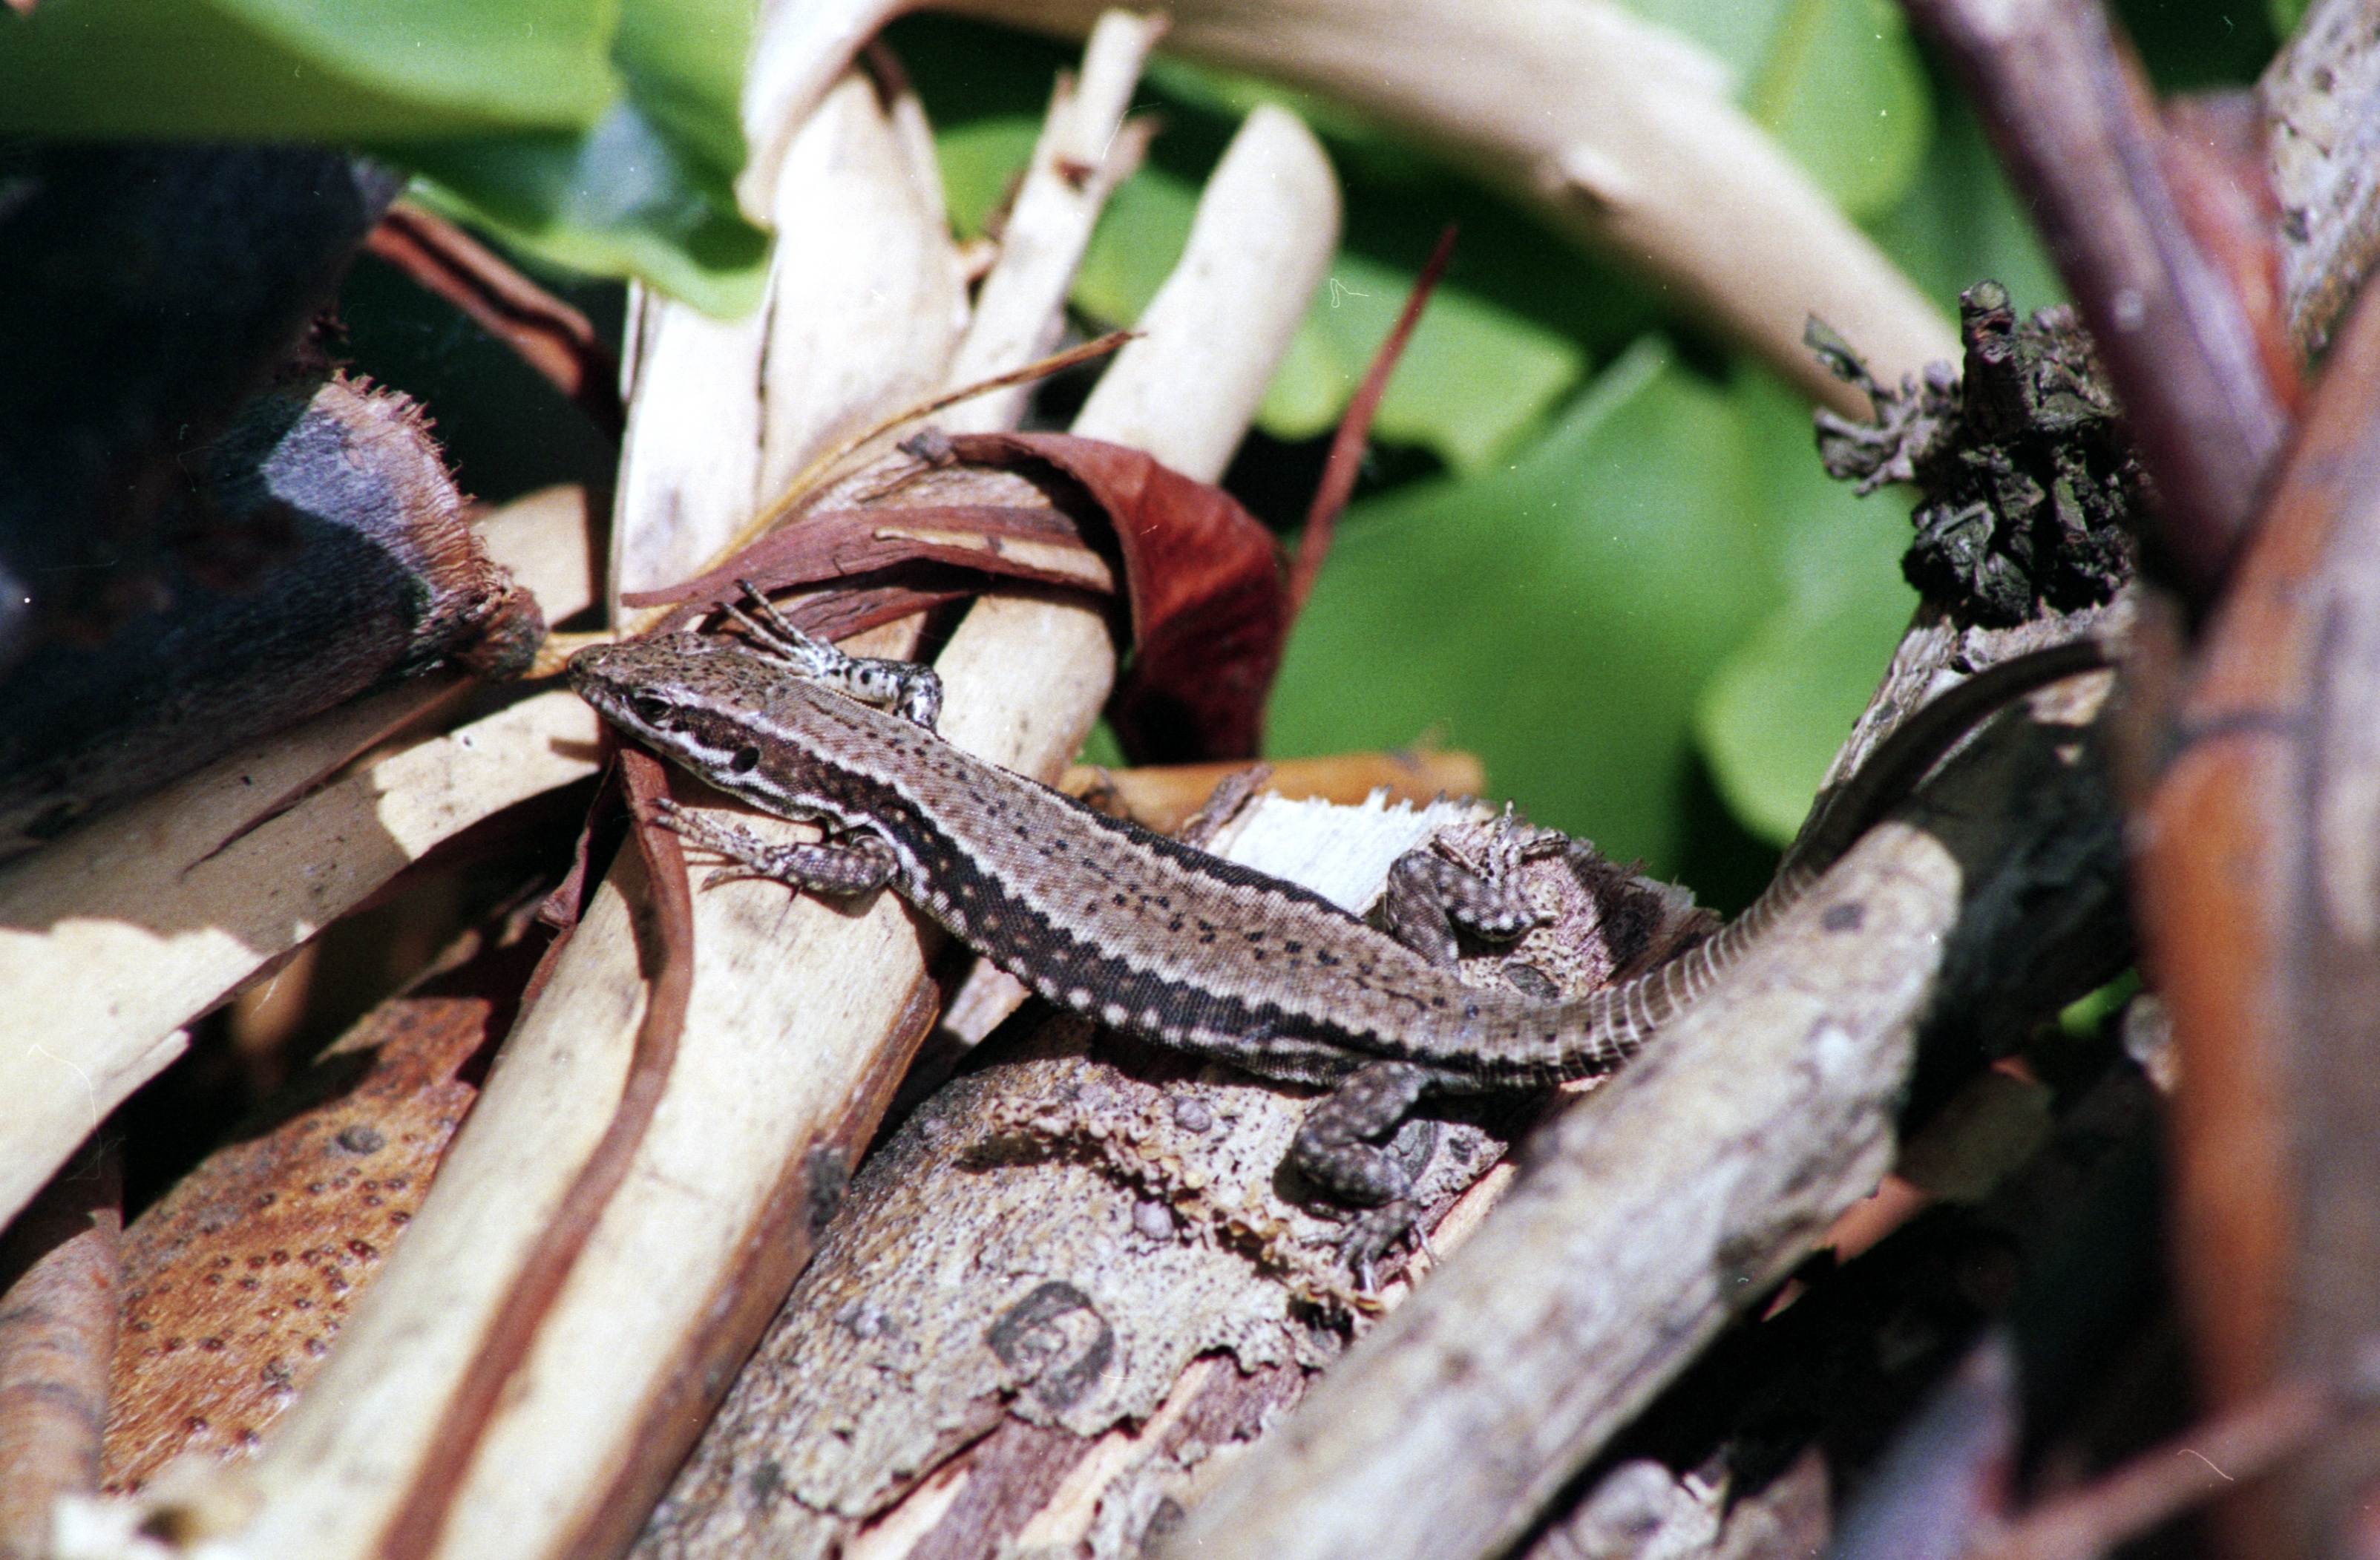
branch, flower, wildlife, reptile, fauna, lizard, close up, snake, vertebrate, macro photography, boa constrictor, scaled reptile, boas